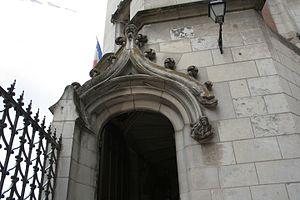
porte d'entrée de l'hôtel de ville